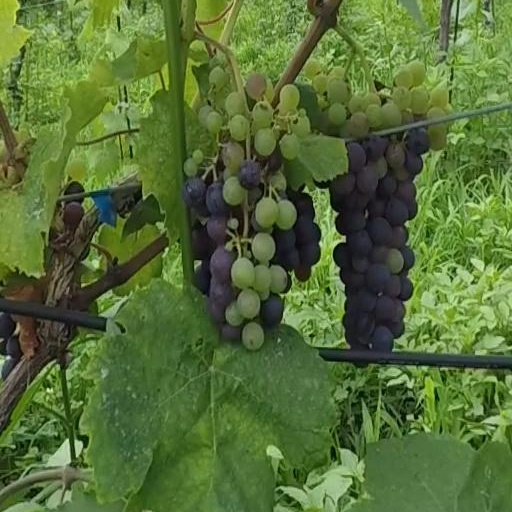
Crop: grape